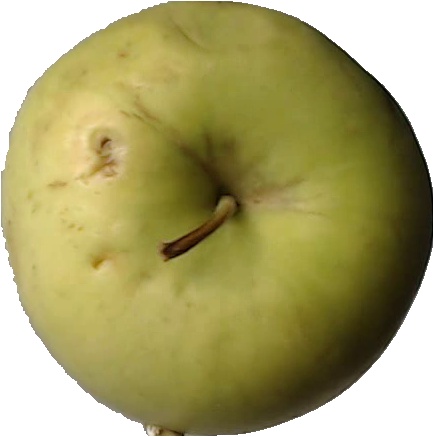
Label: apple_golden_3